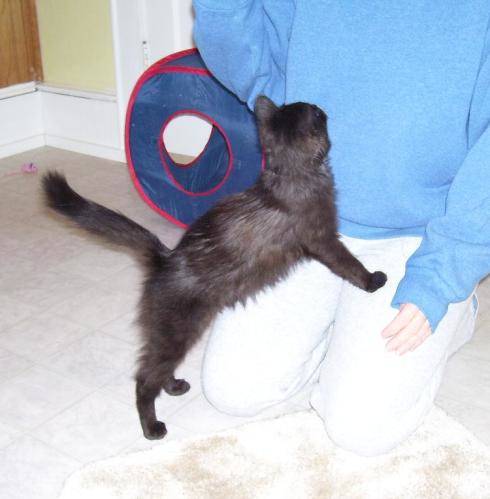
Label: cat